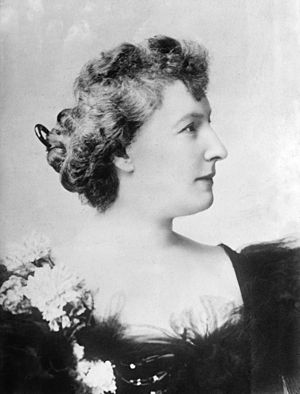
Louise Marie af Belgien
Prinsesse Louise-Marie af Belgien var den ældste datter af Leopold 2. af Belgien og Marie Henriette af Østrig.